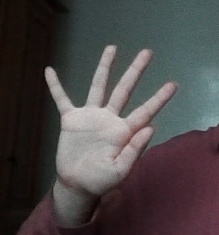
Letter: sheen